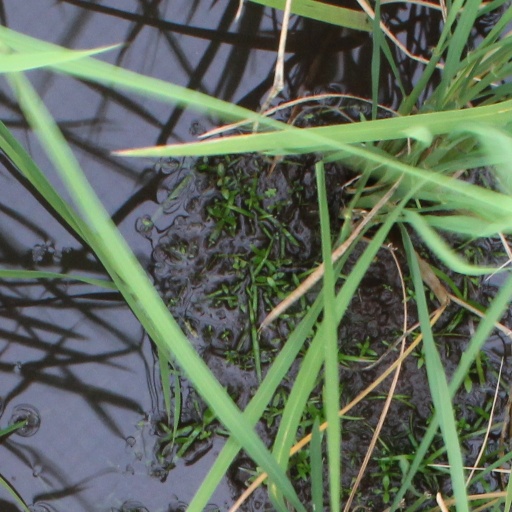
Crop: rice